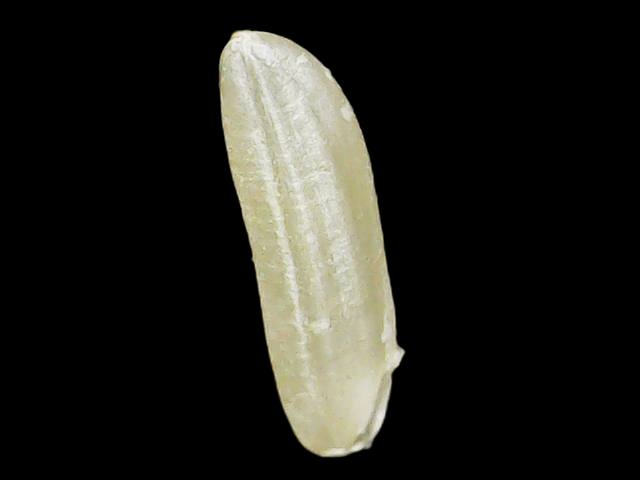
Rice variety: Binadhan16